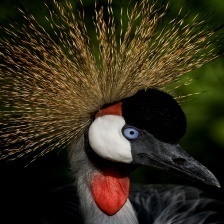
Species: AFRICAN CROWNED CRANE
Scientific name: BALEARICA REGULORUM
ImageNet parent category: crane